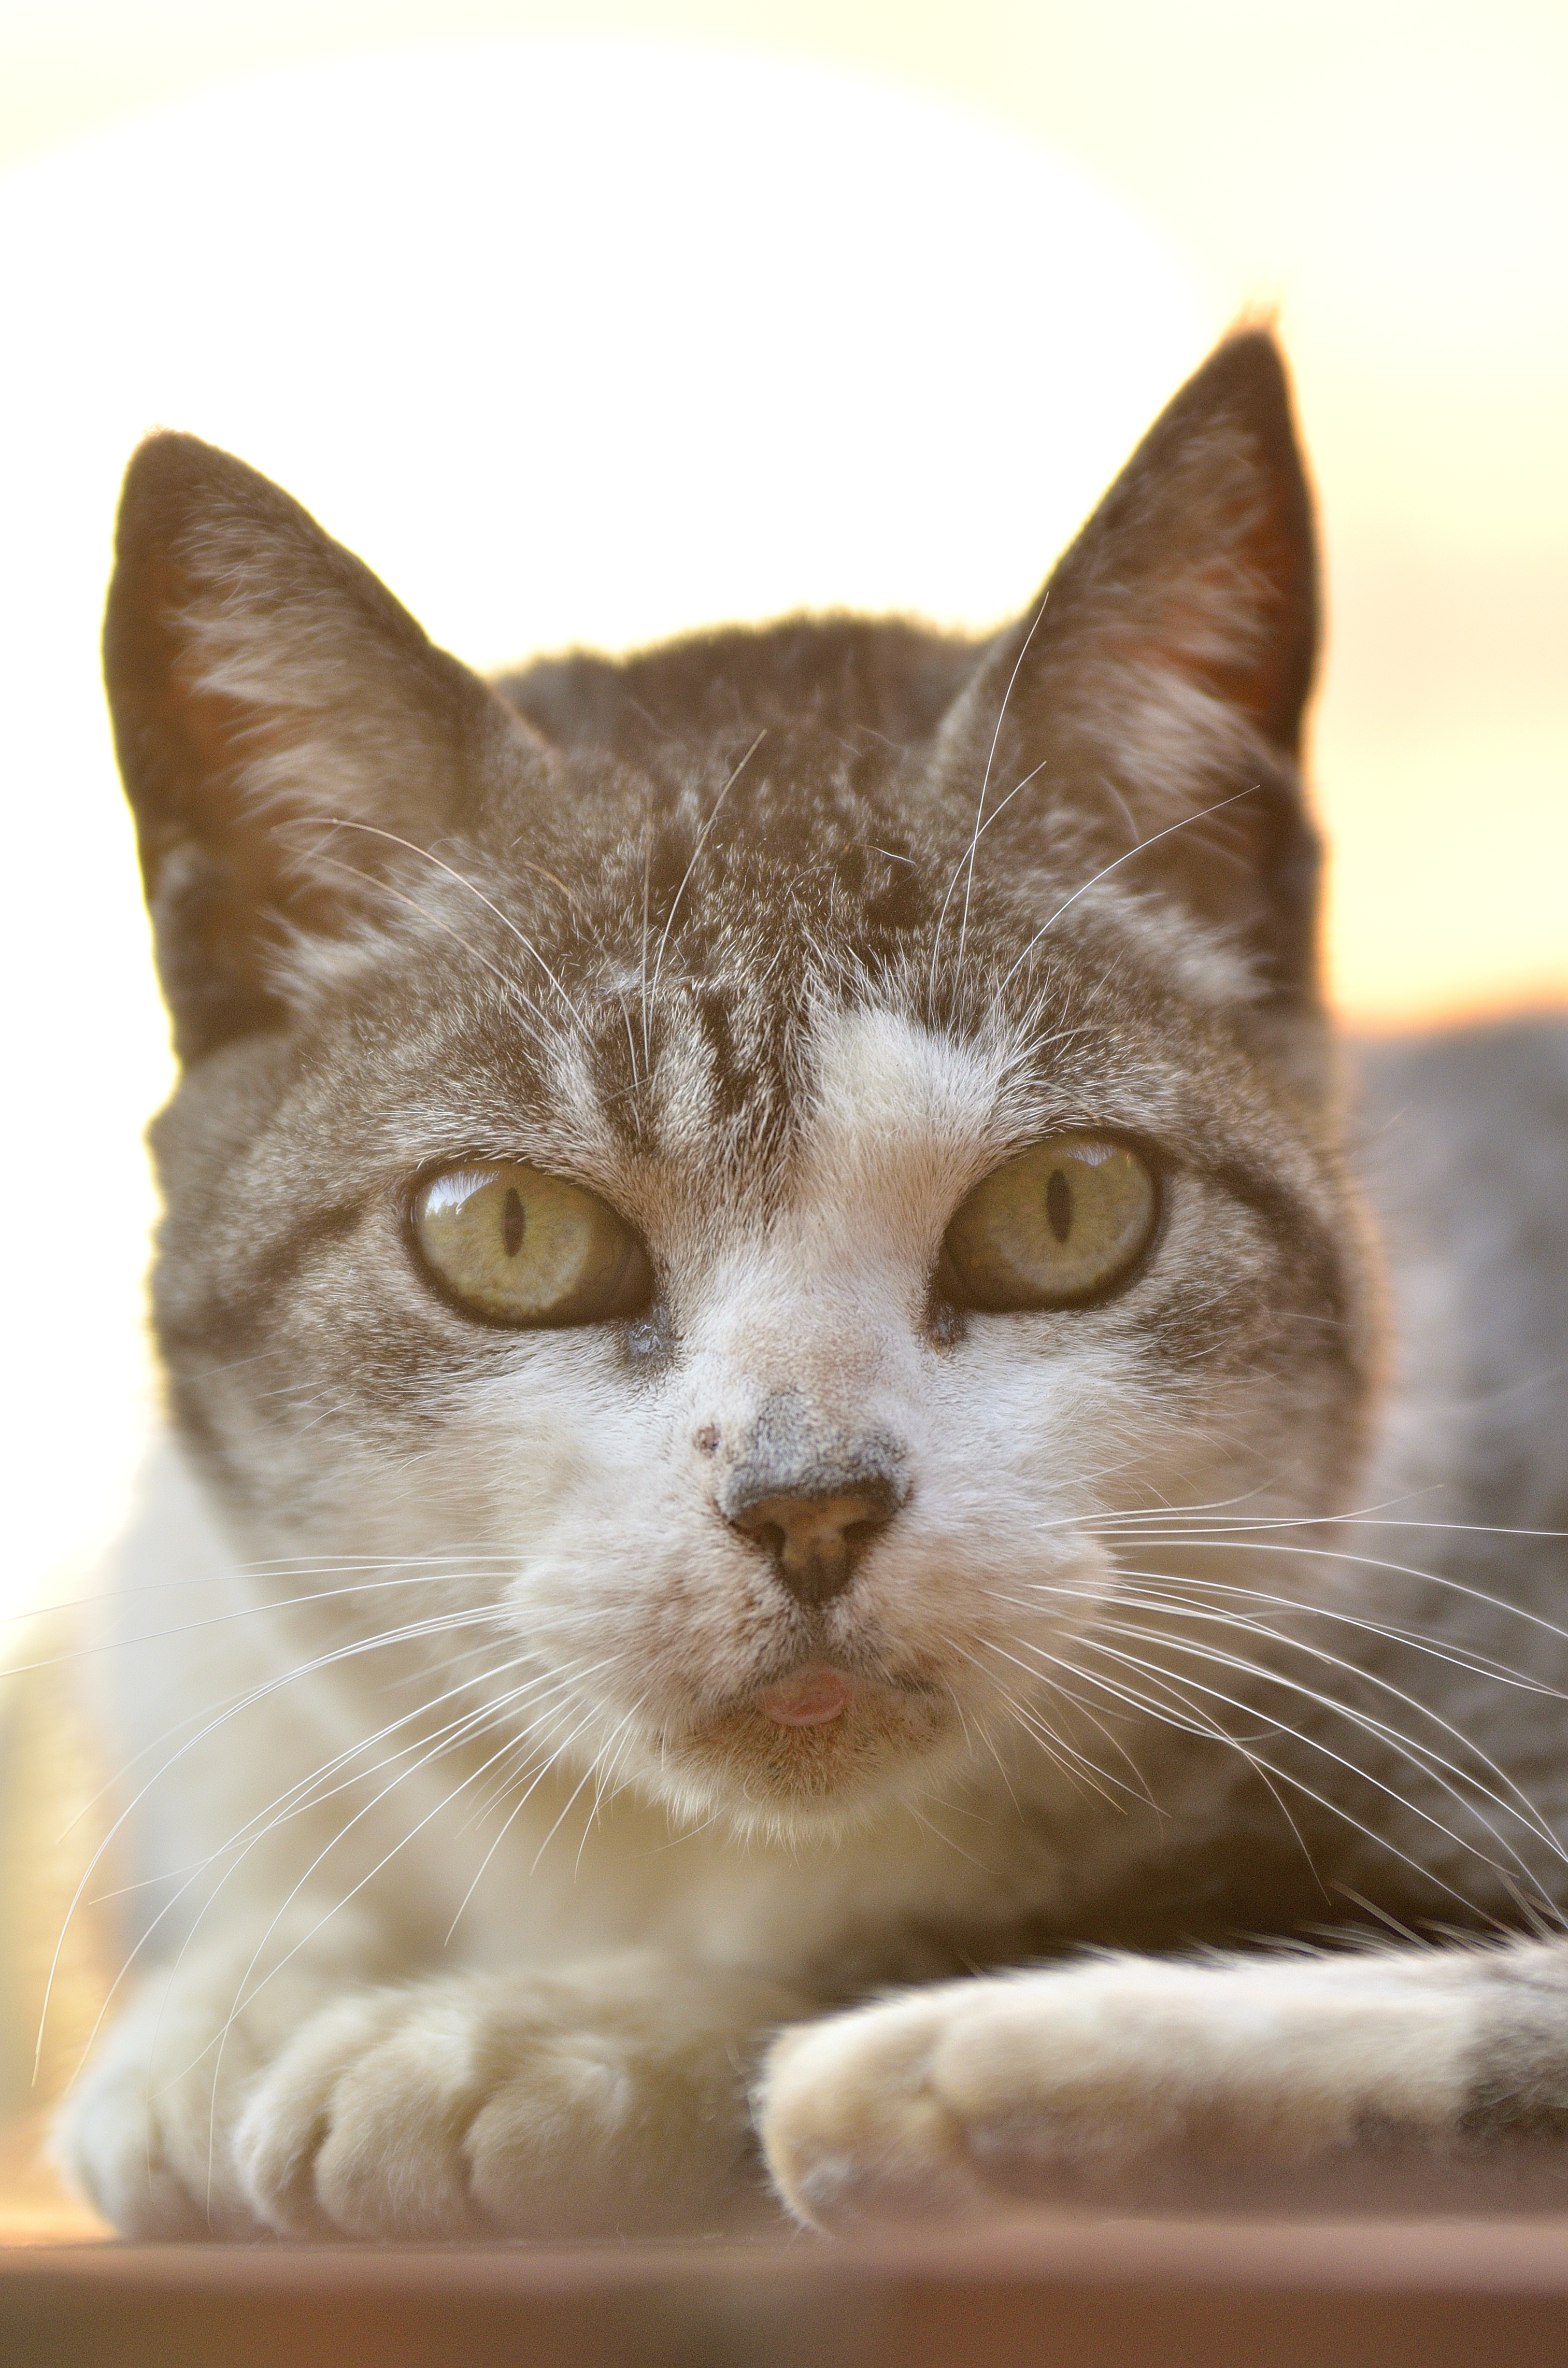
kitten, cat, mammal, close up, nose, whiskers, vertebrate, gato, felino, gata, miau, burmese, european shorthair, small to medium sized cats, cat like mammal, carnivoran, domestic short haired cat